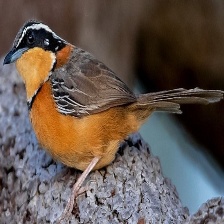
Species: COLLARED CRESCENTCHEST
Scientific name: MELANOPAREIA TORQUATA